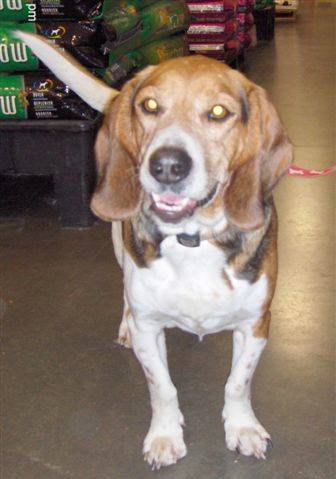
Label: dog